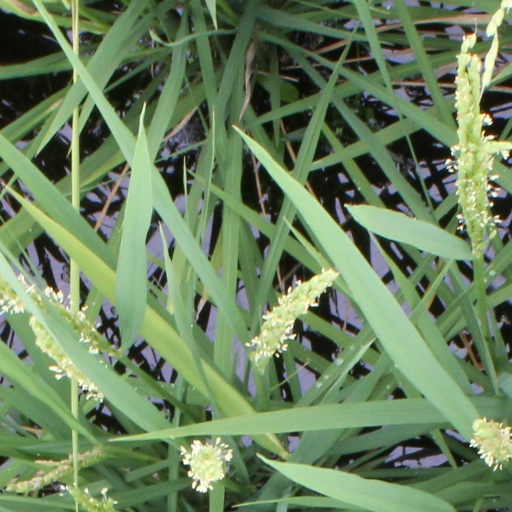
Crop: rice